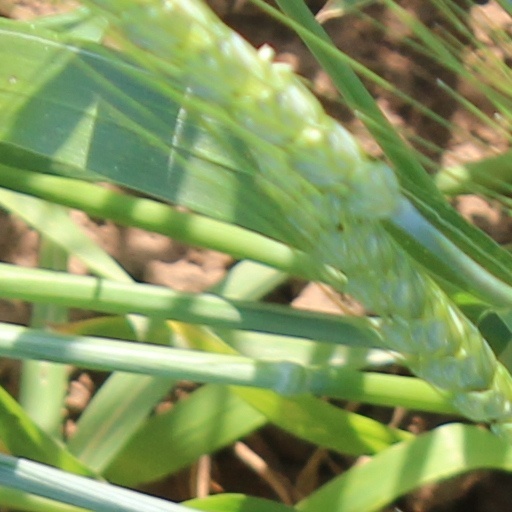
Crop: wheat